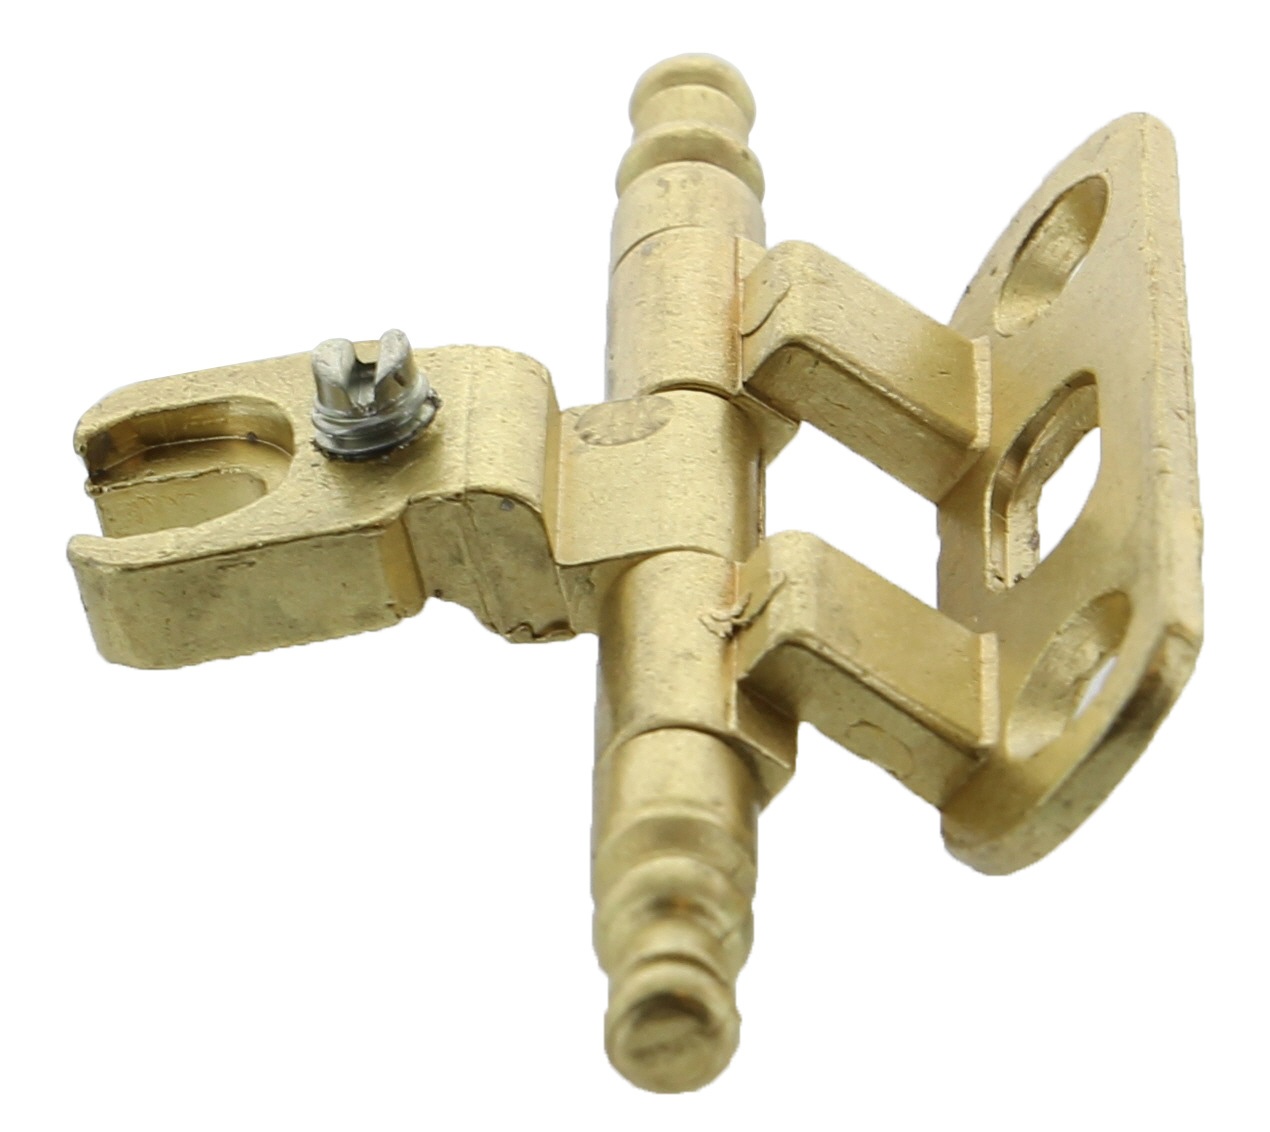
BL CERNIERE X MOBILI ART.A0058 OTT. (PZ.2)
Art. A0058 in zama. Per basetta V. fig. 29022 Finitura ottonata
Brand: Capaldi
Category: Arts & Entertainment > Hobbies & Creative Arts > Musical Instruments > Woodwinds > Recorders > Contrabass Recorders